WTXF-TV

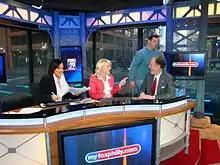
Refer to caption

After Fox acquired WTXF-TV, it made major investments in the news operation. It expanded and at long last computerized the newsroom. It assembled a new staff of 32 to launch a morning show, "Good Day Philadelphia", consisting of a 6:30 a.m. newscast and two-hour morning show, on April 1, 1996. The program was originally hosted by Tracey Matisak and Don Tollefson, former WPVI-TV sports director. In addition, WTXF acquired a helicopter for newsgathering purposes. The 6:30 a.m. news was retooled into an hour-long program, "Fox Morning News", in 1997.